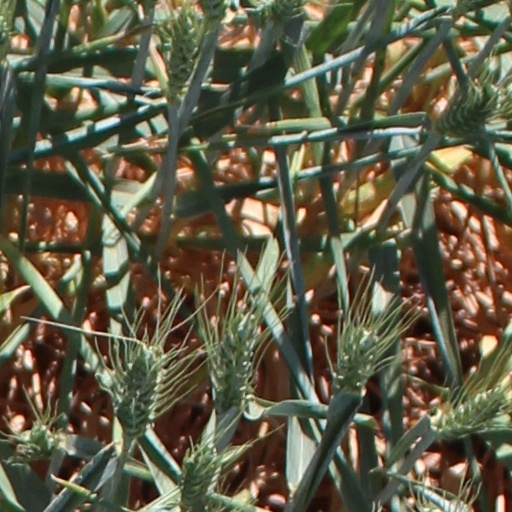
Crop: wheat